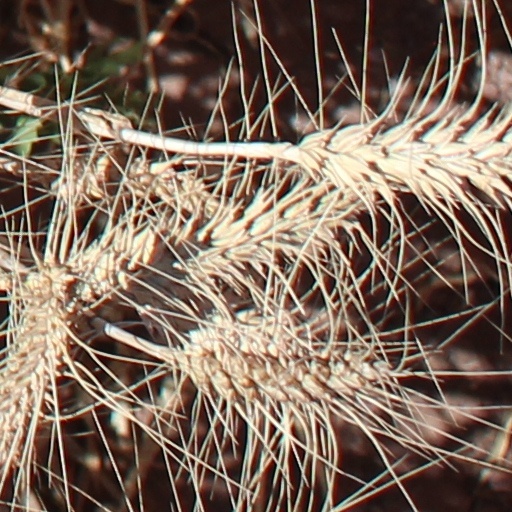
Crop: wheat